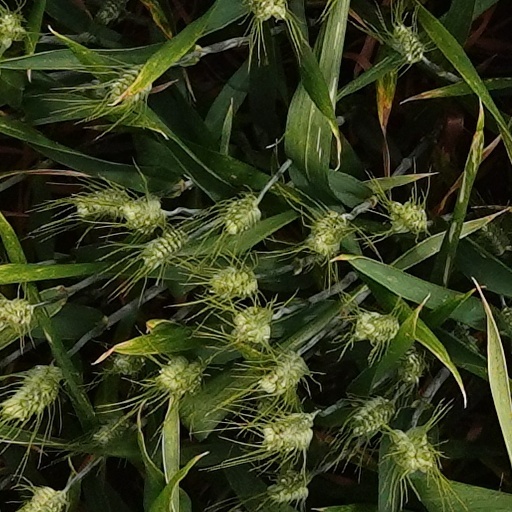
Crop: wheat